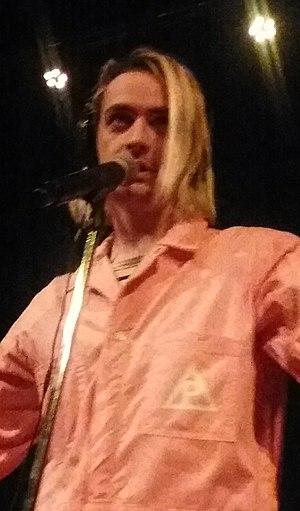
Titanic Sinclair est un réalisateur, auteur-compositeur-interprète et acteur américain originaire de Los Angeles, né le 22 février 1987 à Saginaw, dans le Michigan. Il a acquis une notoriété grâce à ses "shows informatiques" et à ceux de Mars Argos sur leur chaîne YouTube grocerybagdottv et à sa collaboration avec la chanteuse américaine Poppy Notation, avec laquelle il a commencé à produire des vidéos musicales et abstraites en 2014 sur la plateforme vidéo Publier YouTube.